Eggshell membrane

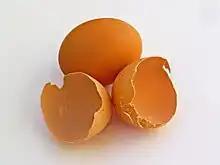
Eggshell membrane is the clear film lining the chicken eggshell displayed

Eggshell membrane or shell membrane is the clear film lining eggshells, visible when one peels a boiled bird egg. Chicken eggshell membranes are used as a dietary supplement.